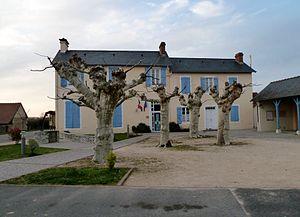
Mairie d'Argelos (Pyrénées-Atlantiques)
Argelos est une commune française, située dans le département des Pyrénées-Atlantiques en région Nouvelle-Aquitaine.